Hinduism in Ghana

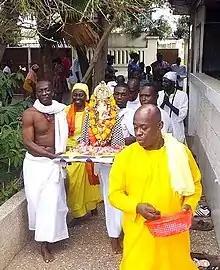
Hindus in Ghana celebrating Ganesh Chaturti

Aside from the basic beliefs of reincarnation and Karma that are attributed to a vast majority of Hindus, Ghanaian followers of Hindu tradition have a few specific beliefs and practices that are primarily emphasized. First and foremost, the primary indication that a person in Ghana is a believer of the Hindu faith is that he or she has made the decision to not include meat in their diet. This is considered a primary indicator because other Hindu practices such as prohibition from illicit sex and abstinence from alcohol are also commonly demanded by other Ghanaian religions, while the avoidance of meat is rather unusual. Ghanaian Hindus tend to avoid meat consumption due to the belief that every life is sacred and manifestation of supreme God. Eating consciously when other sources of food are available in order not to harm anyone. Stemming from this idea, the second defining belief of Hindus in Ghana is the notion that cows are sacred beings that must not be harmed, but rather revered. This belief comes from the understanding that when the Hindu deity Krishna was incarnated on Earth, he came as a cowherd. Also, the Vedic Hindu Goddess Aditi is portrayed as a cow whose milk is identified with the invigorating drink "soma" which is believed to nourish creation. This Ghanaian Hindu belief is also a defining one, as not only do a majority of Ghanaians eat cow's milk daily, but the remaining resources from the cow's body are also commonly used for other practical tasks in traditional Ghanaian lifestyles.